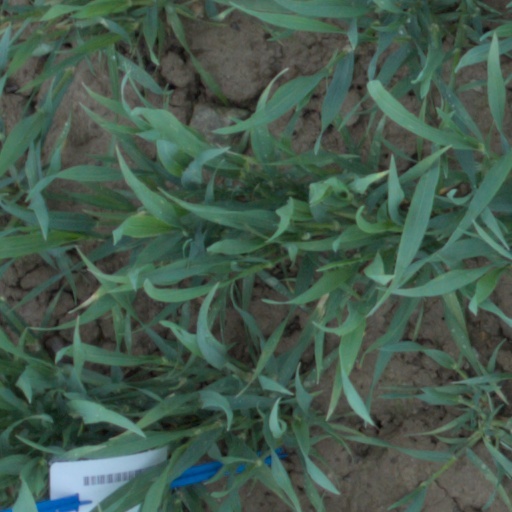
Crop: wheat